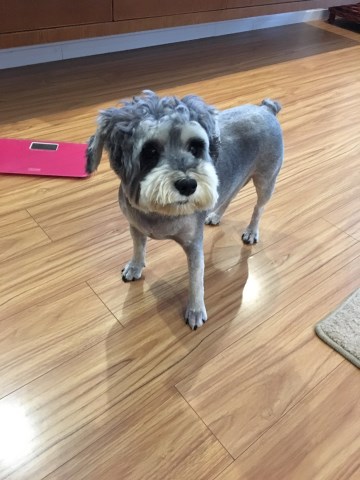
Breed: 2342-n000102-miniature_schnauzer